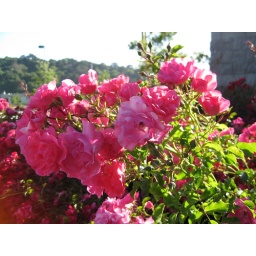
A large bed of roses full of these happy blossoms in spring...